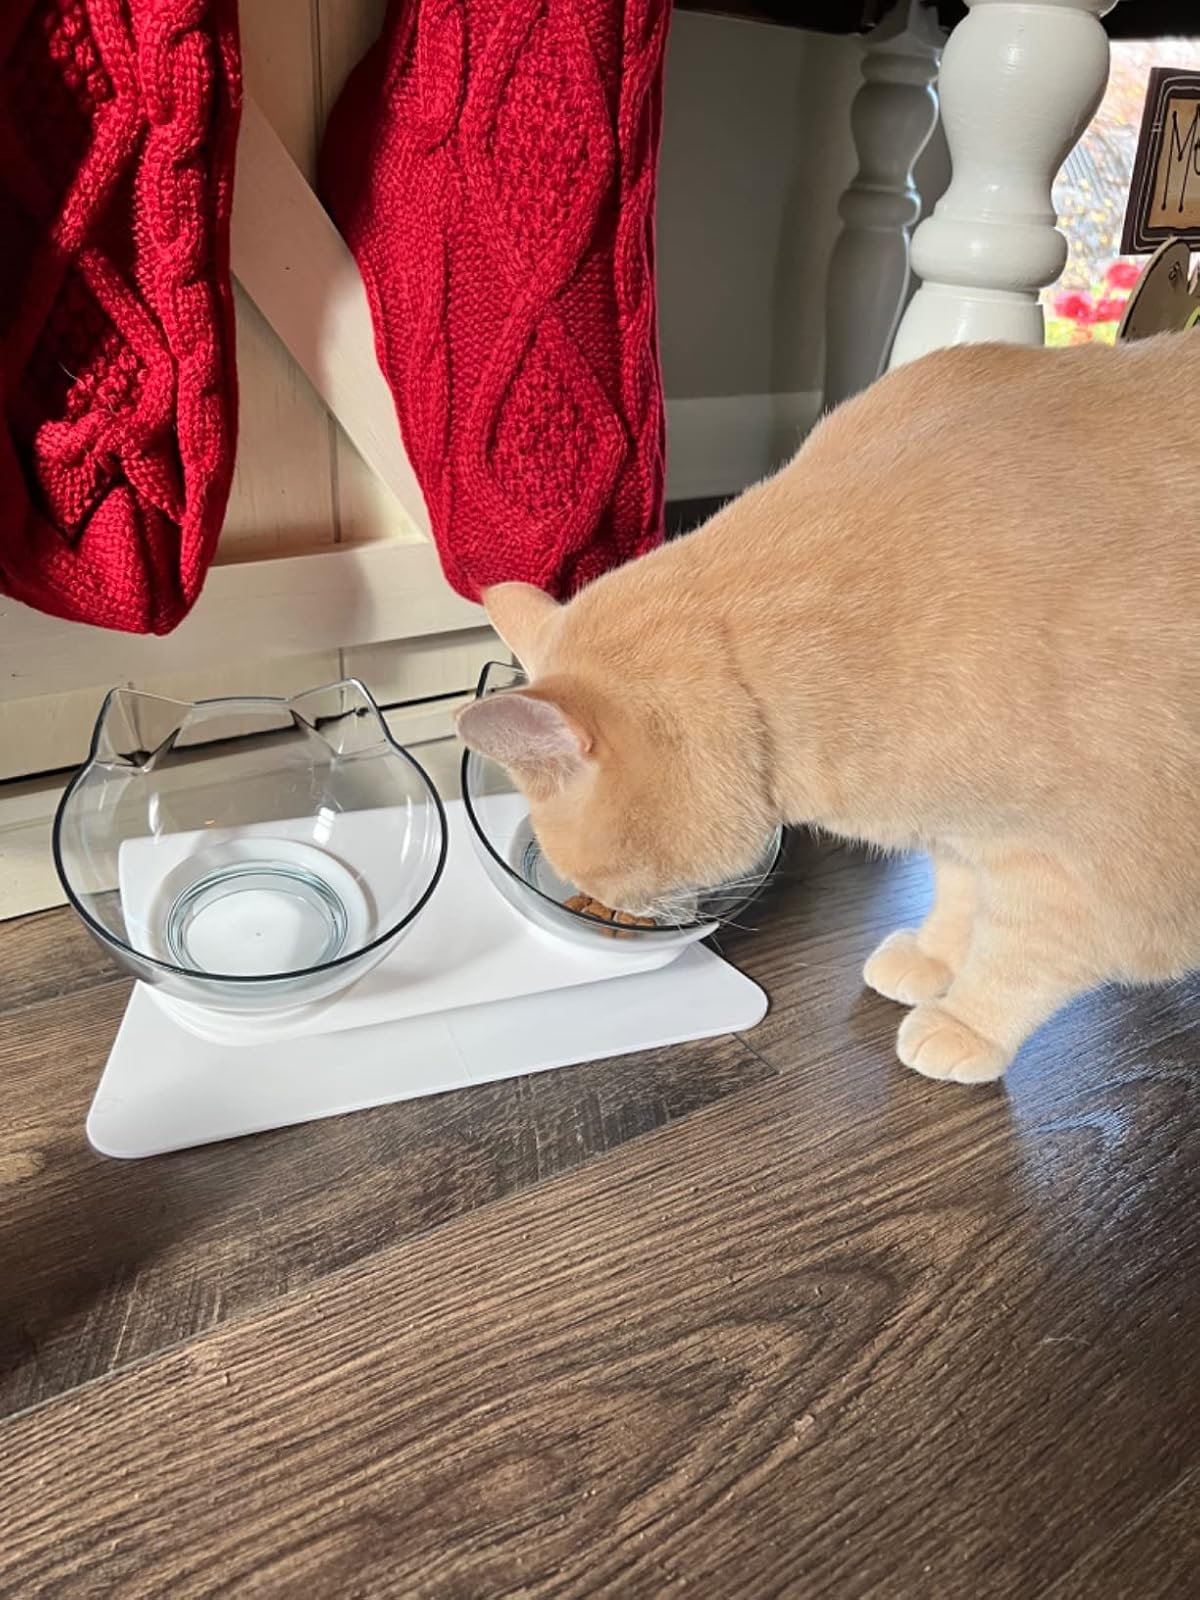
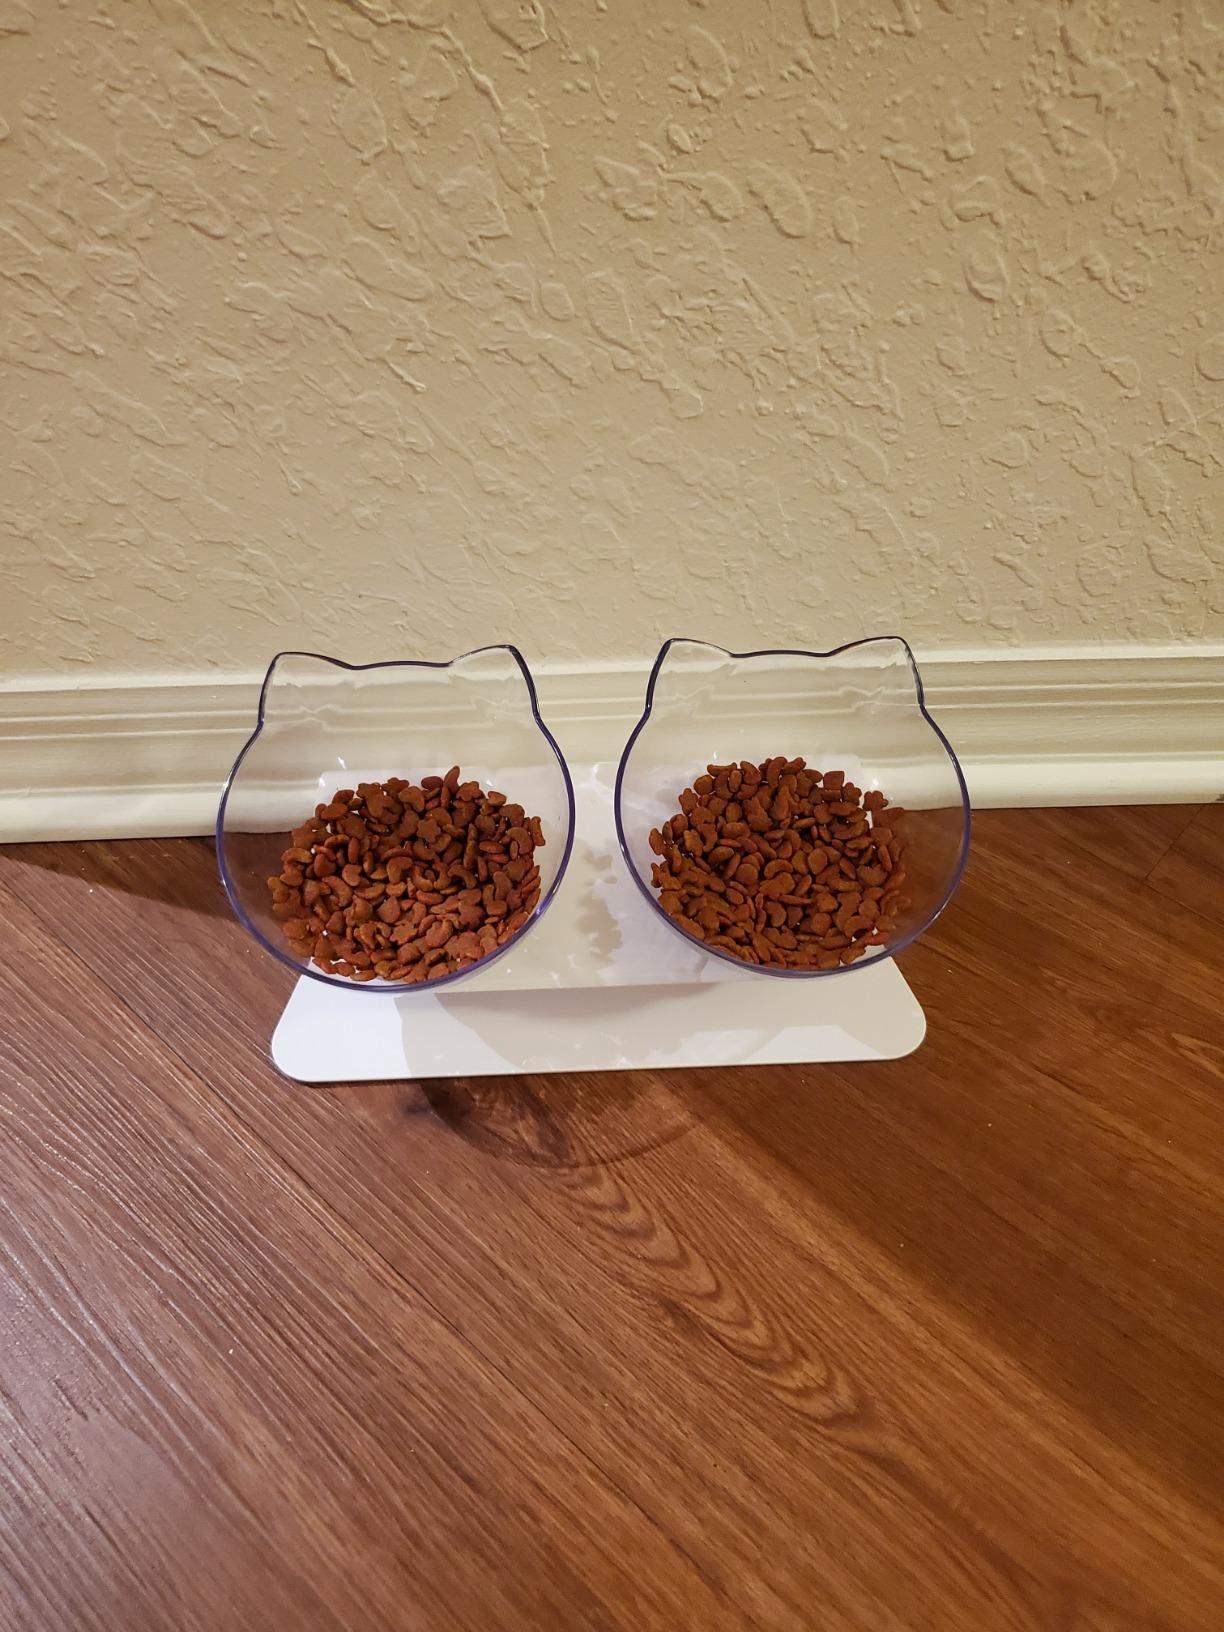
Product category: items_bowl
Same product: yes